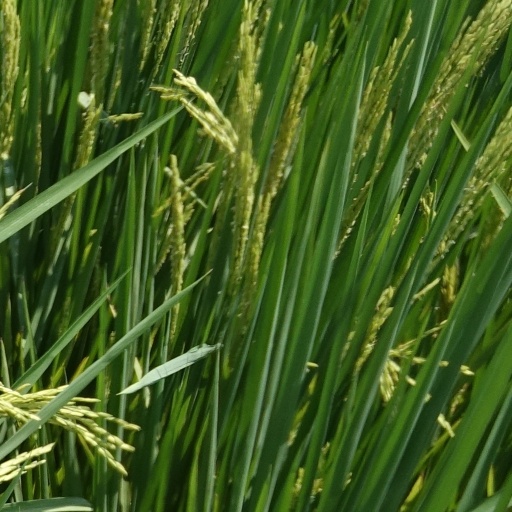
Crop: rice